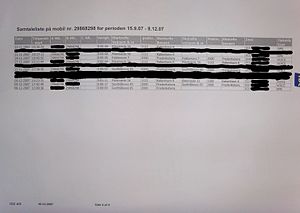
Logningsbekendtgørelsen
Eksempel på logningsudskrift fra teleselskab.
Eksempel på printudskrift der indeholder mobiltelefonoplysninger som angivet i Overvågningsloven. Teleselskabet er Telmore/TDC. Oplysninger der omhandler tredjeperson er streget ud med sort.
"Logningsbekendtgørelsen hvis fulde titel er ""Bekendtgørelse om udbydere af elektroniske kommunikationsnets og elektroniske kommunikationstjenesters registrering og opbevaring af oplysninger om teletrafik"" er en bekendtgørelse, der fastsætter en række bestemmelser over for teleselskaber om registrering af teledata.